Anne Jean Marie René Savary

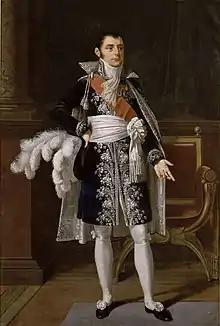
Portrait by Robert Lefèvre, 1814

Anne Jean Marie René Savary, 1st duc de Rovigo (26 April 17742 June 1833) was a French military officer and diplomat who served in the French Revolutionary Wars, the Napoleonic Wars and the French invasion of Algeria. He was Minister of Police between 1810 and 1814.